Festival de La Roque-d'Anthéron

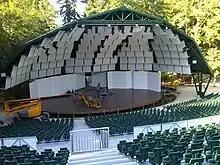

The Festival de La Roque-d'Anthéron is an international piano festival, founded on 10 August 1981 by Paul Onoratini (1920–2010), then mayor of La Roque-d'Anthéron and , then an intern at the Regional Directorate of Cultural Affairs, seeking to create a piano festival.